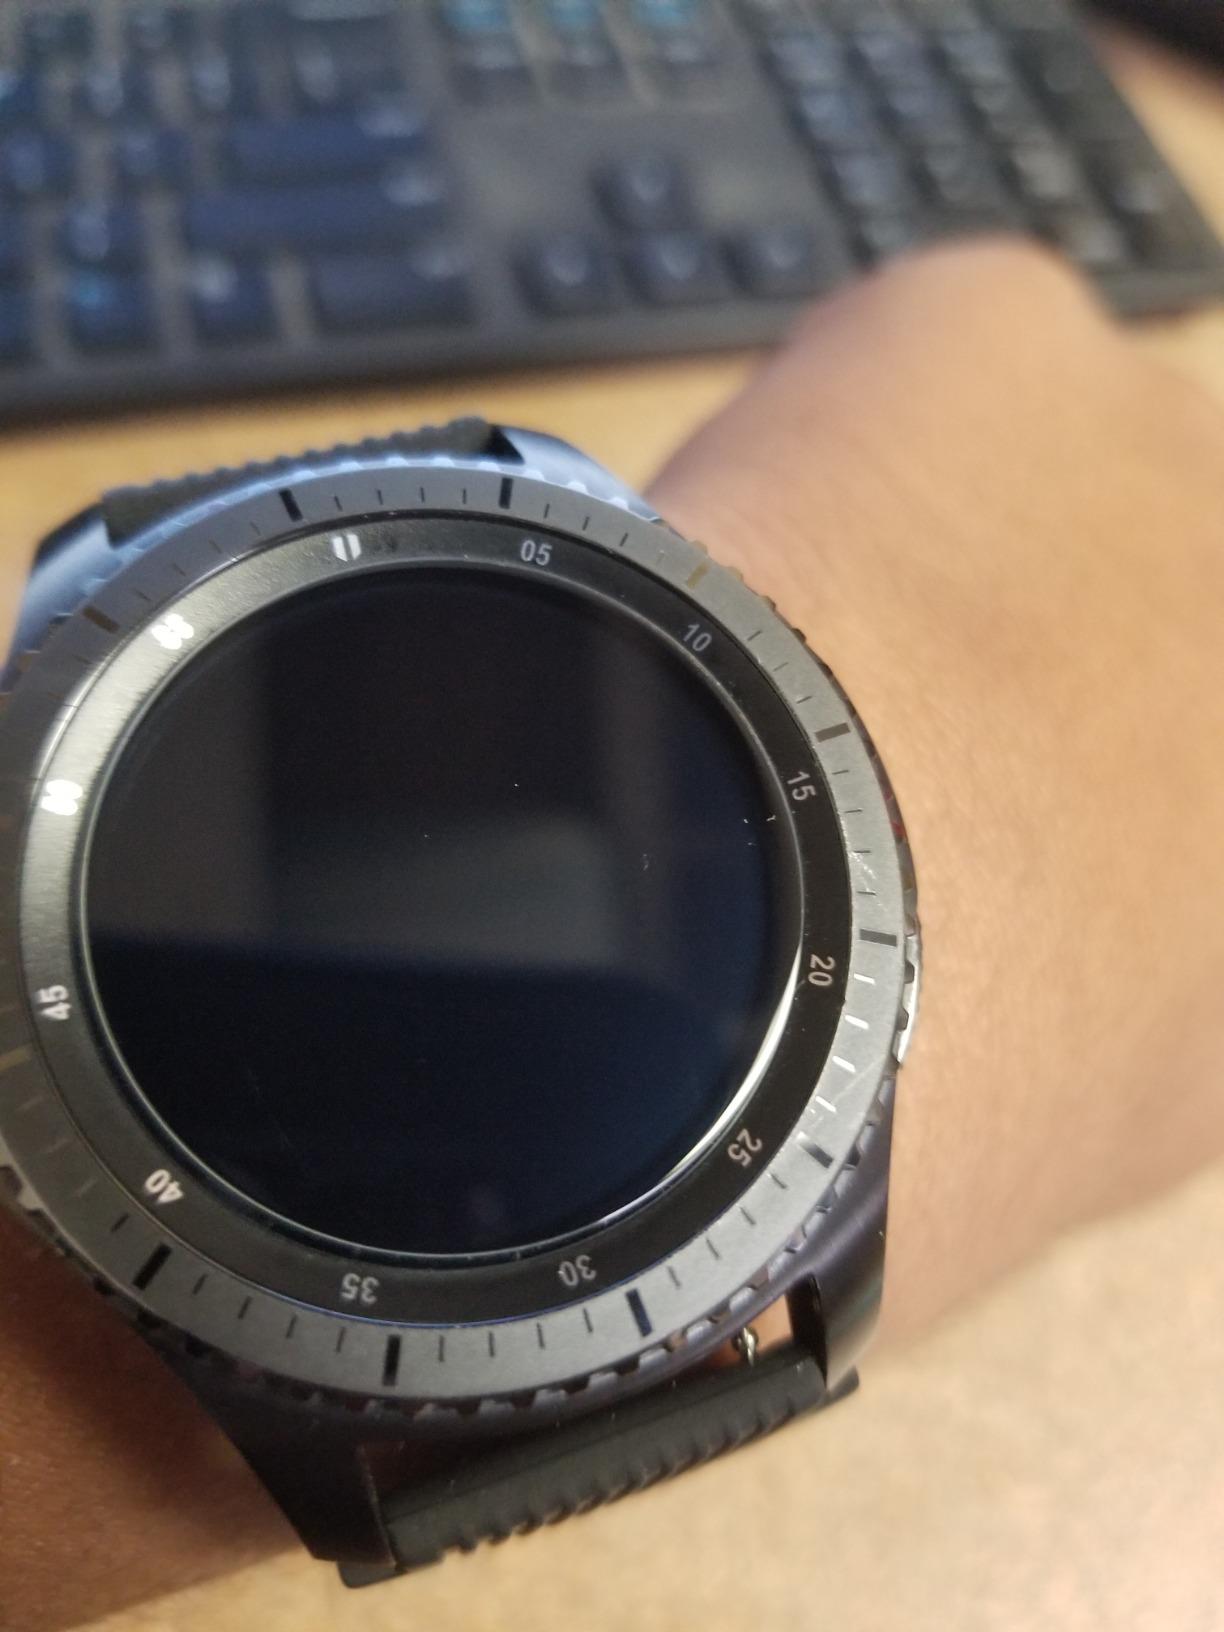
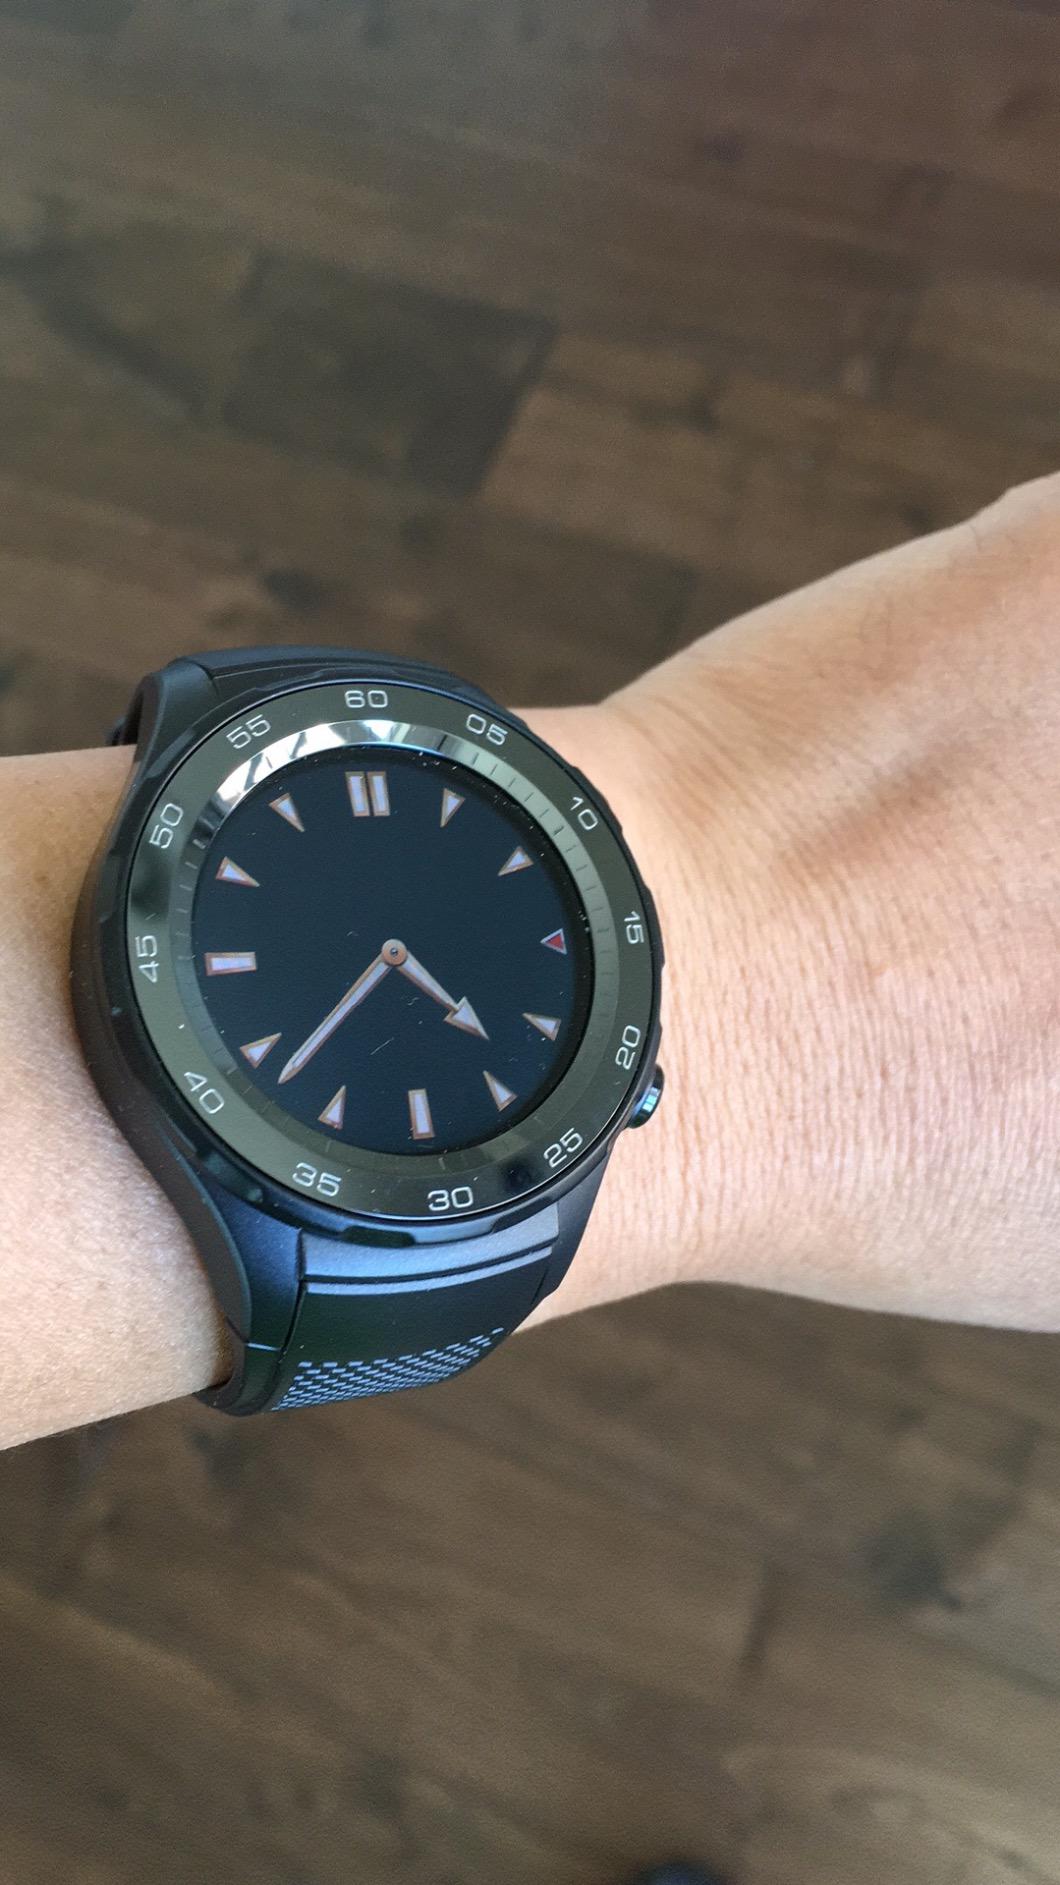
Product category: smartwatch
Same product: no